Jay Inslee

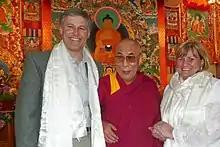
Jay Inslee and his wife Trudi Inslee met with the Dalai Lama in 2008.

He lost his bid for reelection in the Republican Revolution of 1994 in a rematch against his 1992 opponent, Doc Hastings. Inslee attributed his 1994 defeat in large part to his vote for the Federal Assault Weapons Ban.